Next Generation EU

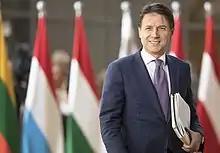
Giuseppe Conte played an important role in the implementation of the Next Generation EU.

France Relance, presented by the government on 3 September 2020, refers to the plan to build the France of 2030 by transforming the economy through a focus on three areas: competitiveness, cohesion, and ecology. The plan entails the investment of €100 billion into the relevant sectors.